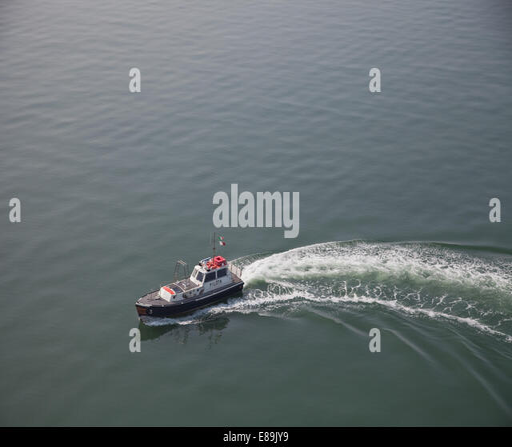
the pilot boat of the lagoon guides ships , safely into italian comune every day , and is on its , way to another ship